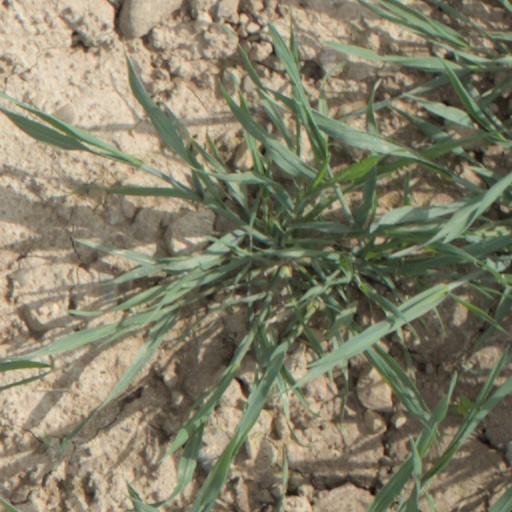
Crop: wheat